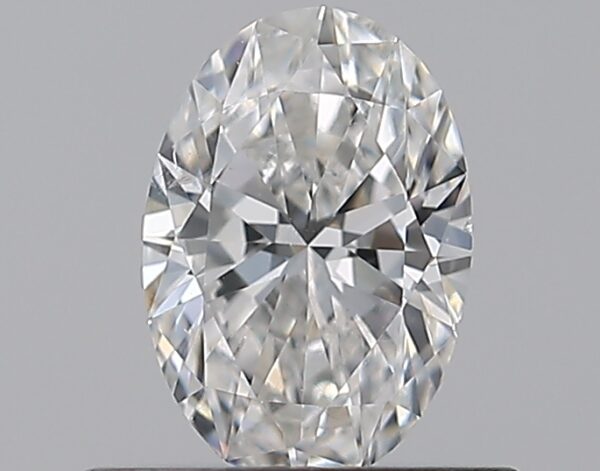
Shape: oval
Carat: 0.5
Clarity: SI1
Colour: E
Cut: EX
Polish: EX
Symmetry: VG
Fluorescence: ST
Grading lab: GIA
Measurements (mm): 6.47 x 4.44 x 2.71